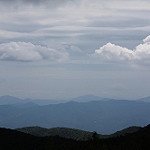
Label: mountain